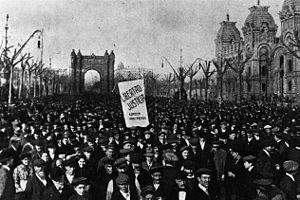
On connaît sous le nom de Semaine tragique les évènements qui se sont déroulés à Barcelone et dans d'autres villes de la province entre le 26 juillet et le 2 août 1909.